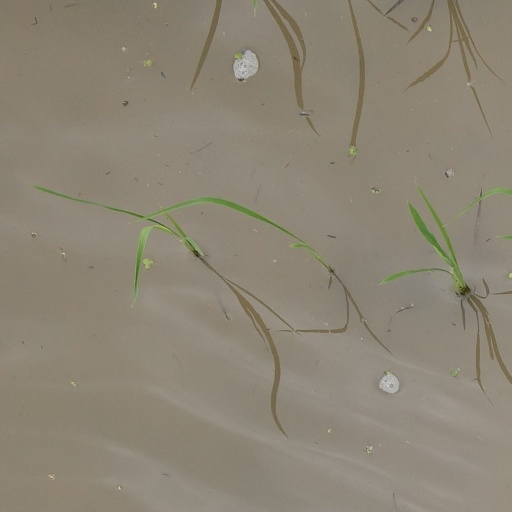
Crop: rice